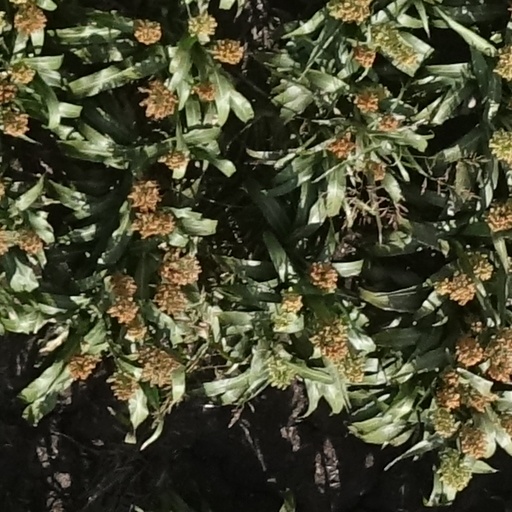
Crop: sorghum